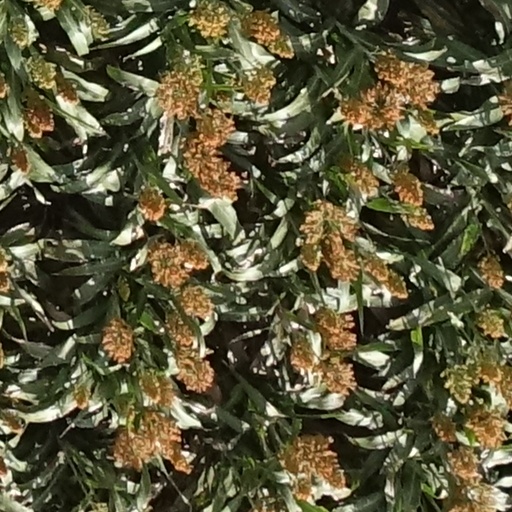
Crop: sorghum